Duewag GT8 Typ Freiburg

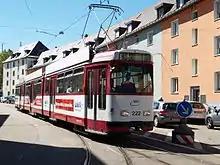
GT8N 222 at Hornusstraße

In 1990 and 1991, a further eleven motorised trams were obtained with numbers 221 to 231. In contrast to the second series, they were equipped with a low-floor middle section. Because of their low leverage, they are also referred to as GT8N. Otherwise, they differ from their predecessor series by means of shear current pickups. They replaced the GT4, now used in Stuttgart, in the short term. All vehicles in this series were fitted with a dot-matrix display in 2001 and run on lines 1, 3, and 5.